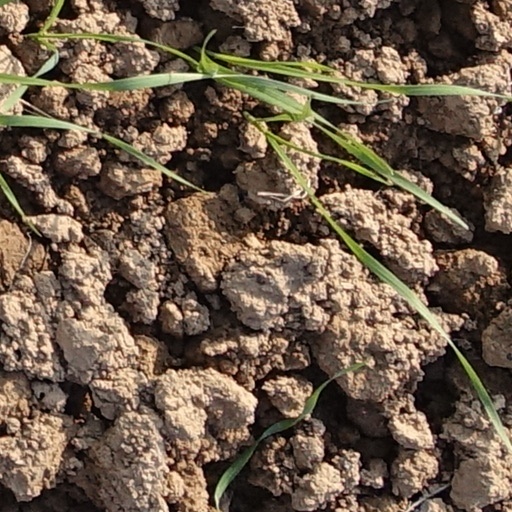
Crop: wheat